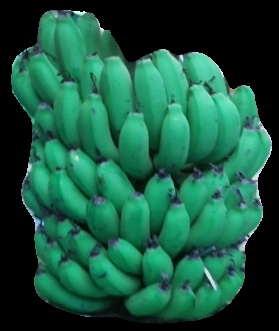
Variety: pachbale
Grade: grade2